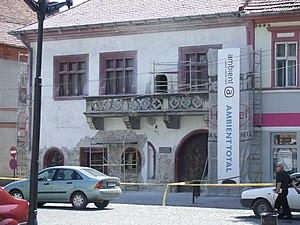
Bistrița est une ville de Transylvanie, dans le nord de la Roumanie, et le chef-lieu du județ de Bistrița-Năsăud. Sa population s'élevait à 75 076 habitants en 2011.